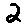
Label: 2